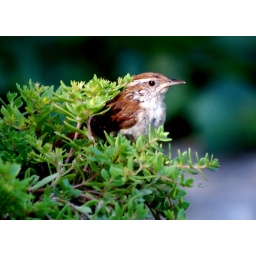
This cute wren had a grand time hopping around in one of our potted plants in the garden.